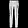
Label: Trouser